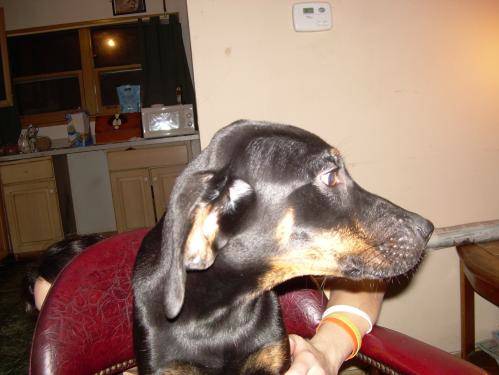
Label: dog